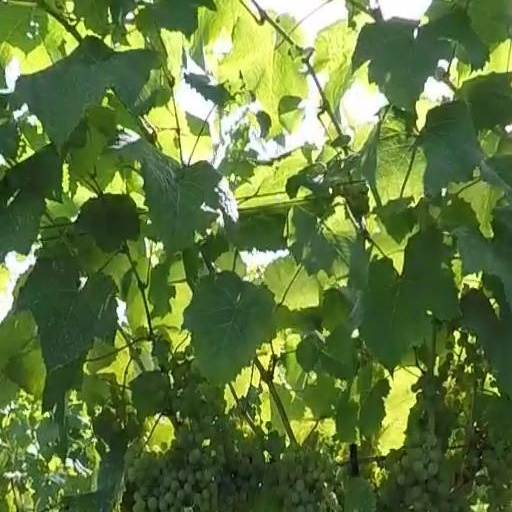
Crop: grape